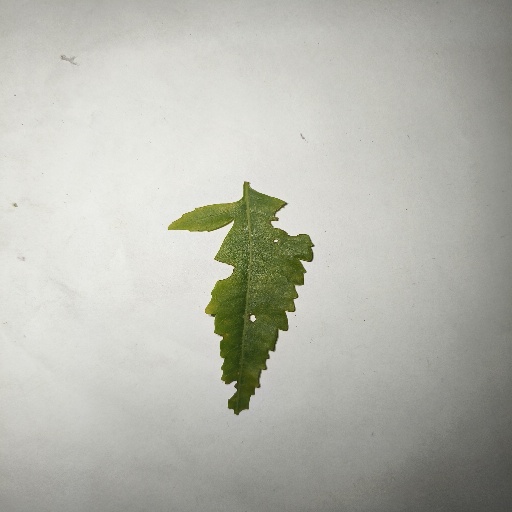
Species: Neem
Leaf condition: Shot Hole Leaf